List of Spider-Slayers

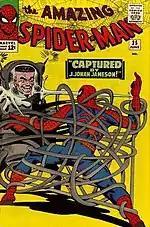
The very first Spider-Slayer battles Spider-Man. From "Amazing Spider-Man" #25 (June 1965), art by Steve Ditko

Appearing at the "Daily Bugle", scientist Spencer Smythe offers his services to the newspaper's publisher, J. Jonah Jameson, claiming his Spider-Slayer can capture Spider-Man. At first dismissive of Smythe, Jameson is convinced to use the robot by Peter Parker (Spider-Man's civilian identity) who believes the Slayer can be easily defeated. Remotely controlling the Spider-Slayer, Jameson uses it to stalk Spider-Man throughout New York. The Spider-Slayer ensnares Spider-Man, but he frees himself by tampering with the Slayer's circuitry.